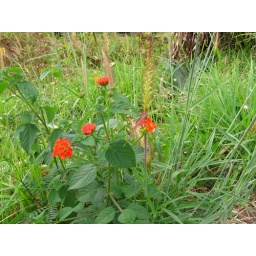
flower by the side street